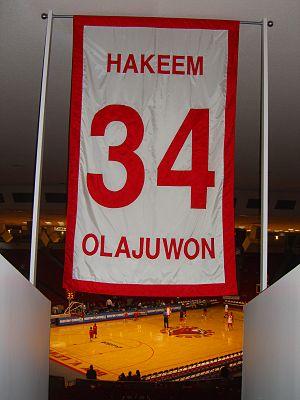
Hakeem Olajuwon est un ancien joueur de basket-ball américain ayant évolué dans le club NBA des Rockets de Houston avant de terminer sa carrière aux Raptors de Toronto.